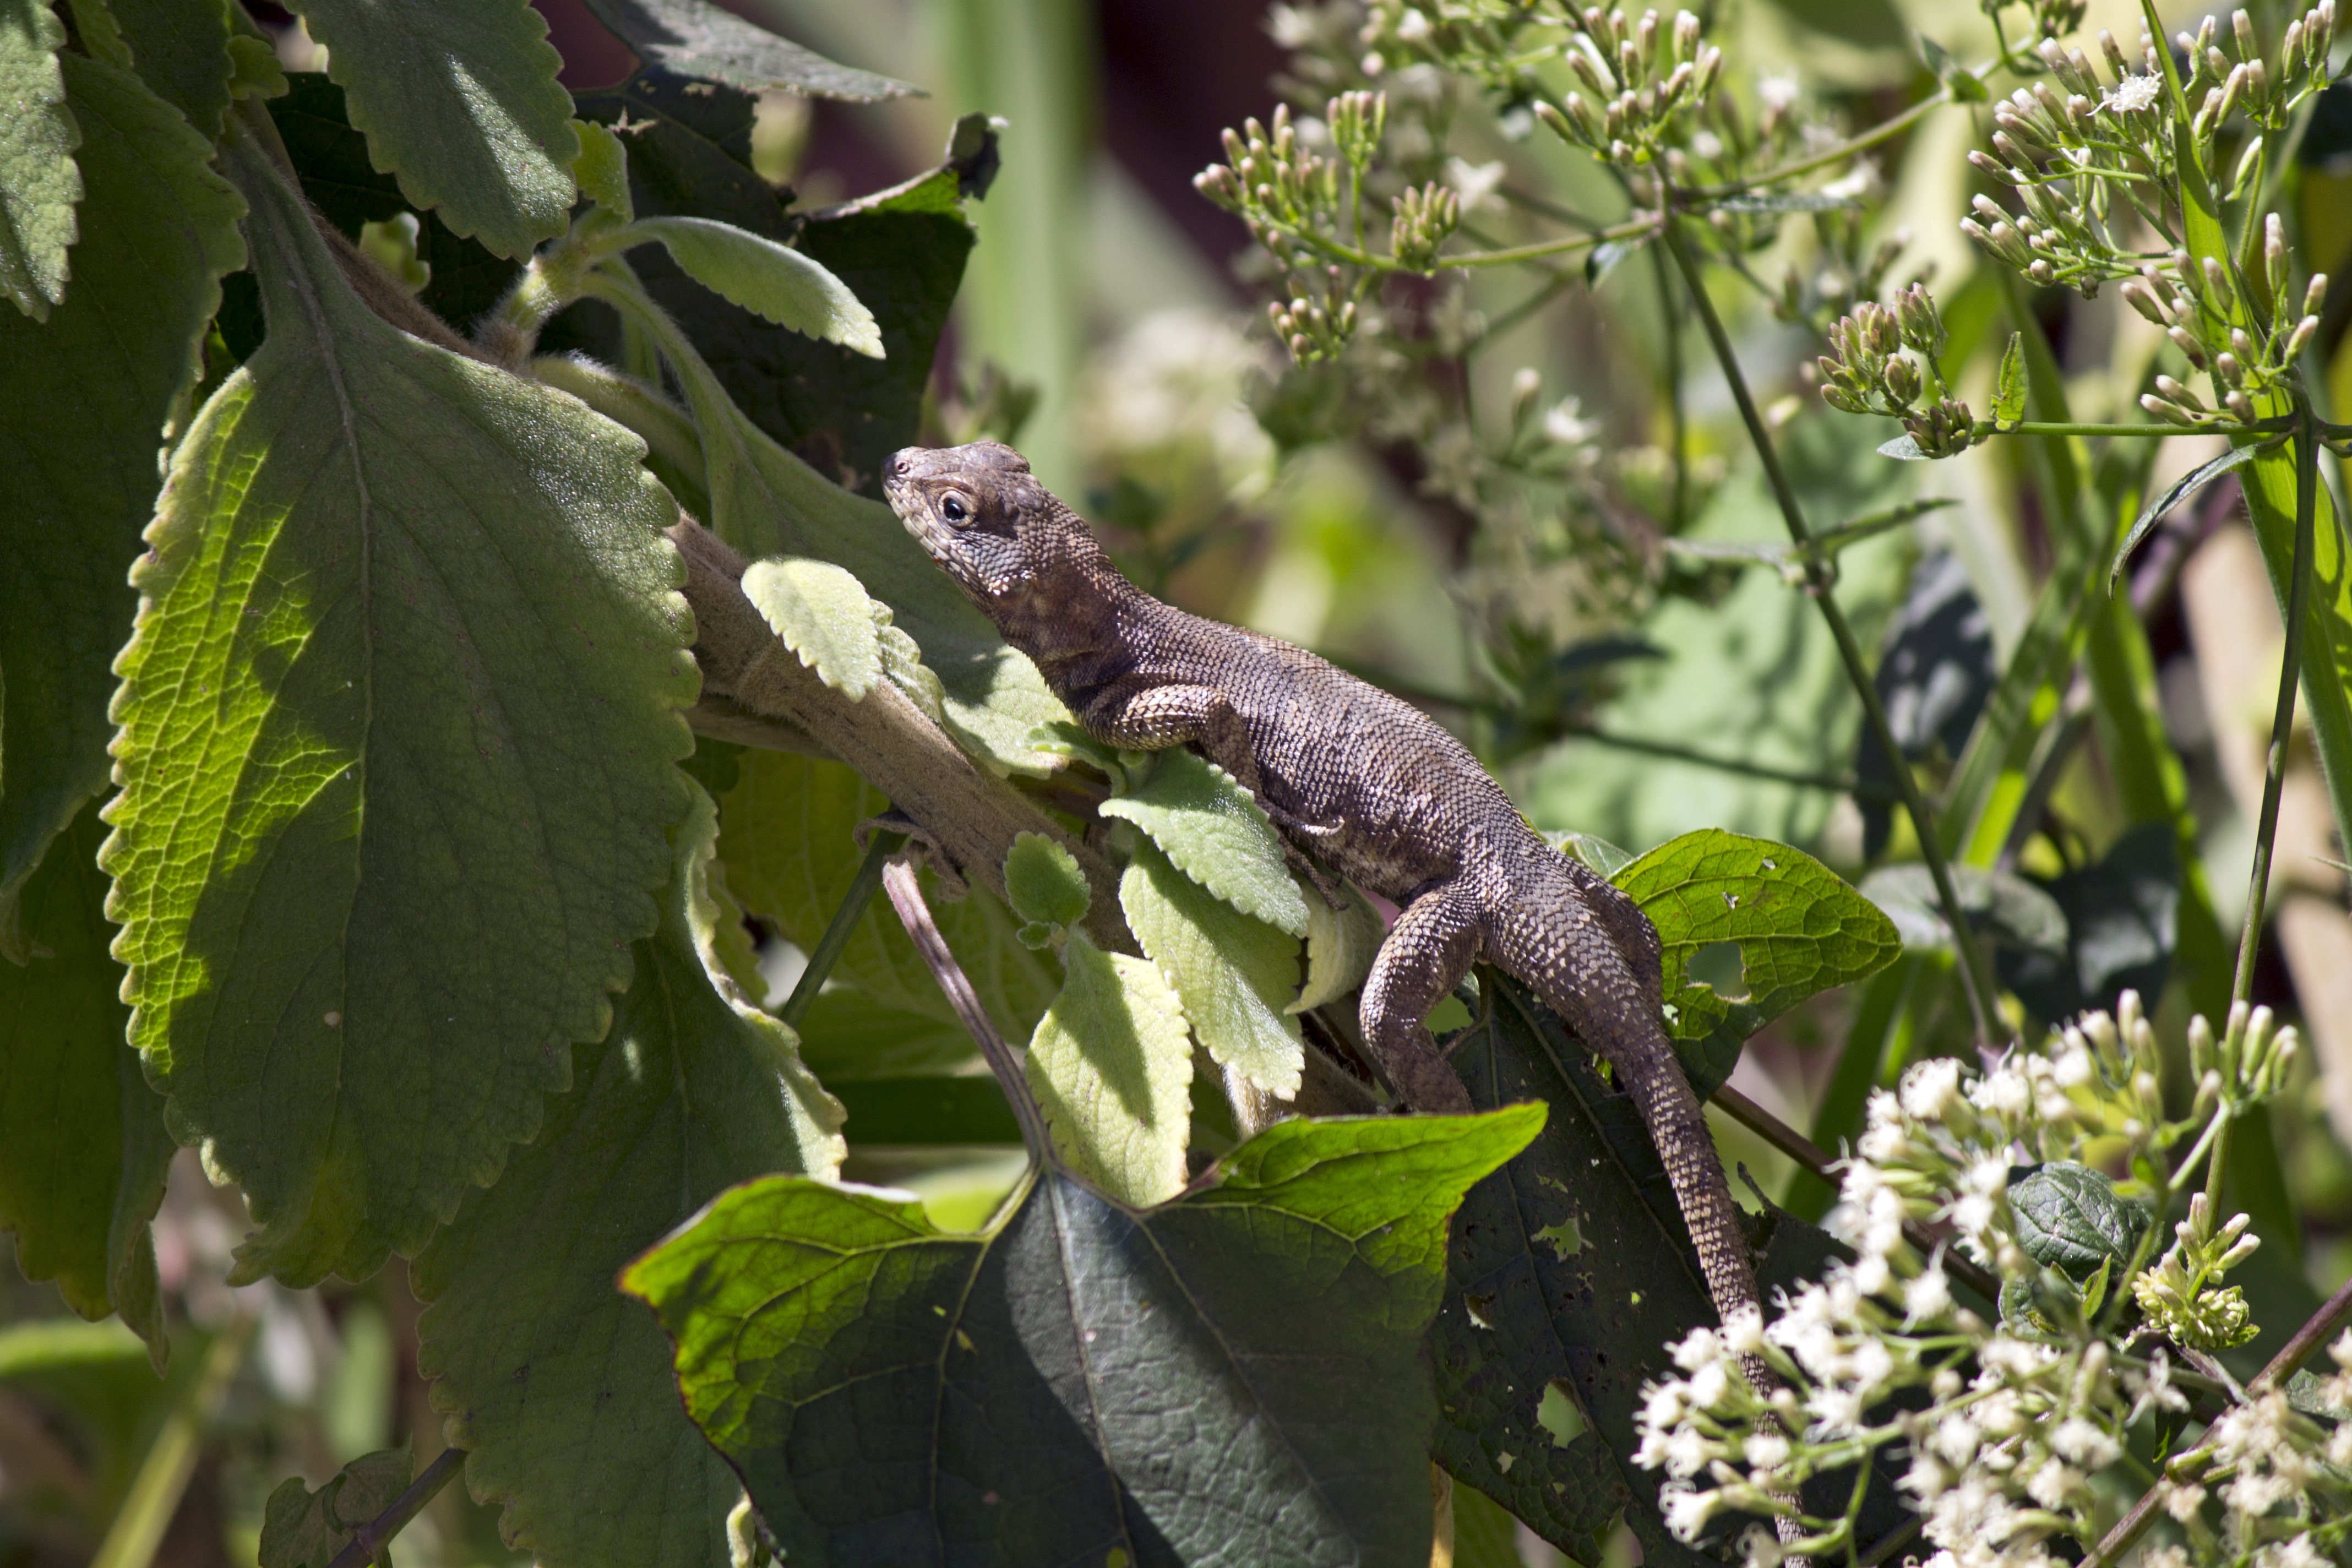
nature, outdoor, branch, plant, leaf, flower, animal, wildlife, wild, green, jungle, botany, reptile, fauna, lizard, chameleon, leaves, vertebrate, scaled reptile